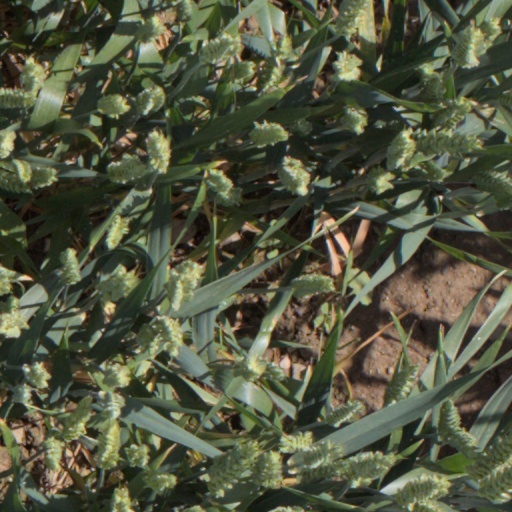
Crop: wheat